Schleberoda

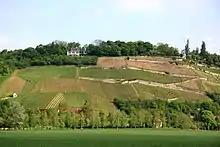
Steinmeister vineyard

Schleberoda has retained the structures and authentic form dating from the time of its foundation. It is an examples of the land development in the contact area between Germans and Slavs in the High Middle Ages. It has been able to retain its original ground plan as a radial round village dating from the High Middle Ages. Around the original village pond, serving for fire-fighting, and the bake house, replaced at the end of the 18th century, forward-gabled and side-gabled buildings are grouped, some made with packed loam, with high-quality portals dating from the 16th to 19th century. The position of the former gate to the compact village settlement is still identifiable today. Including the outer boundary of the official village area is not only identifiable by a circumferential path and has survived in its original form to the north-west in the shape of an impenetrable hedge. The Romanesque choir tower of the village church with coupled abat-sons has survived.